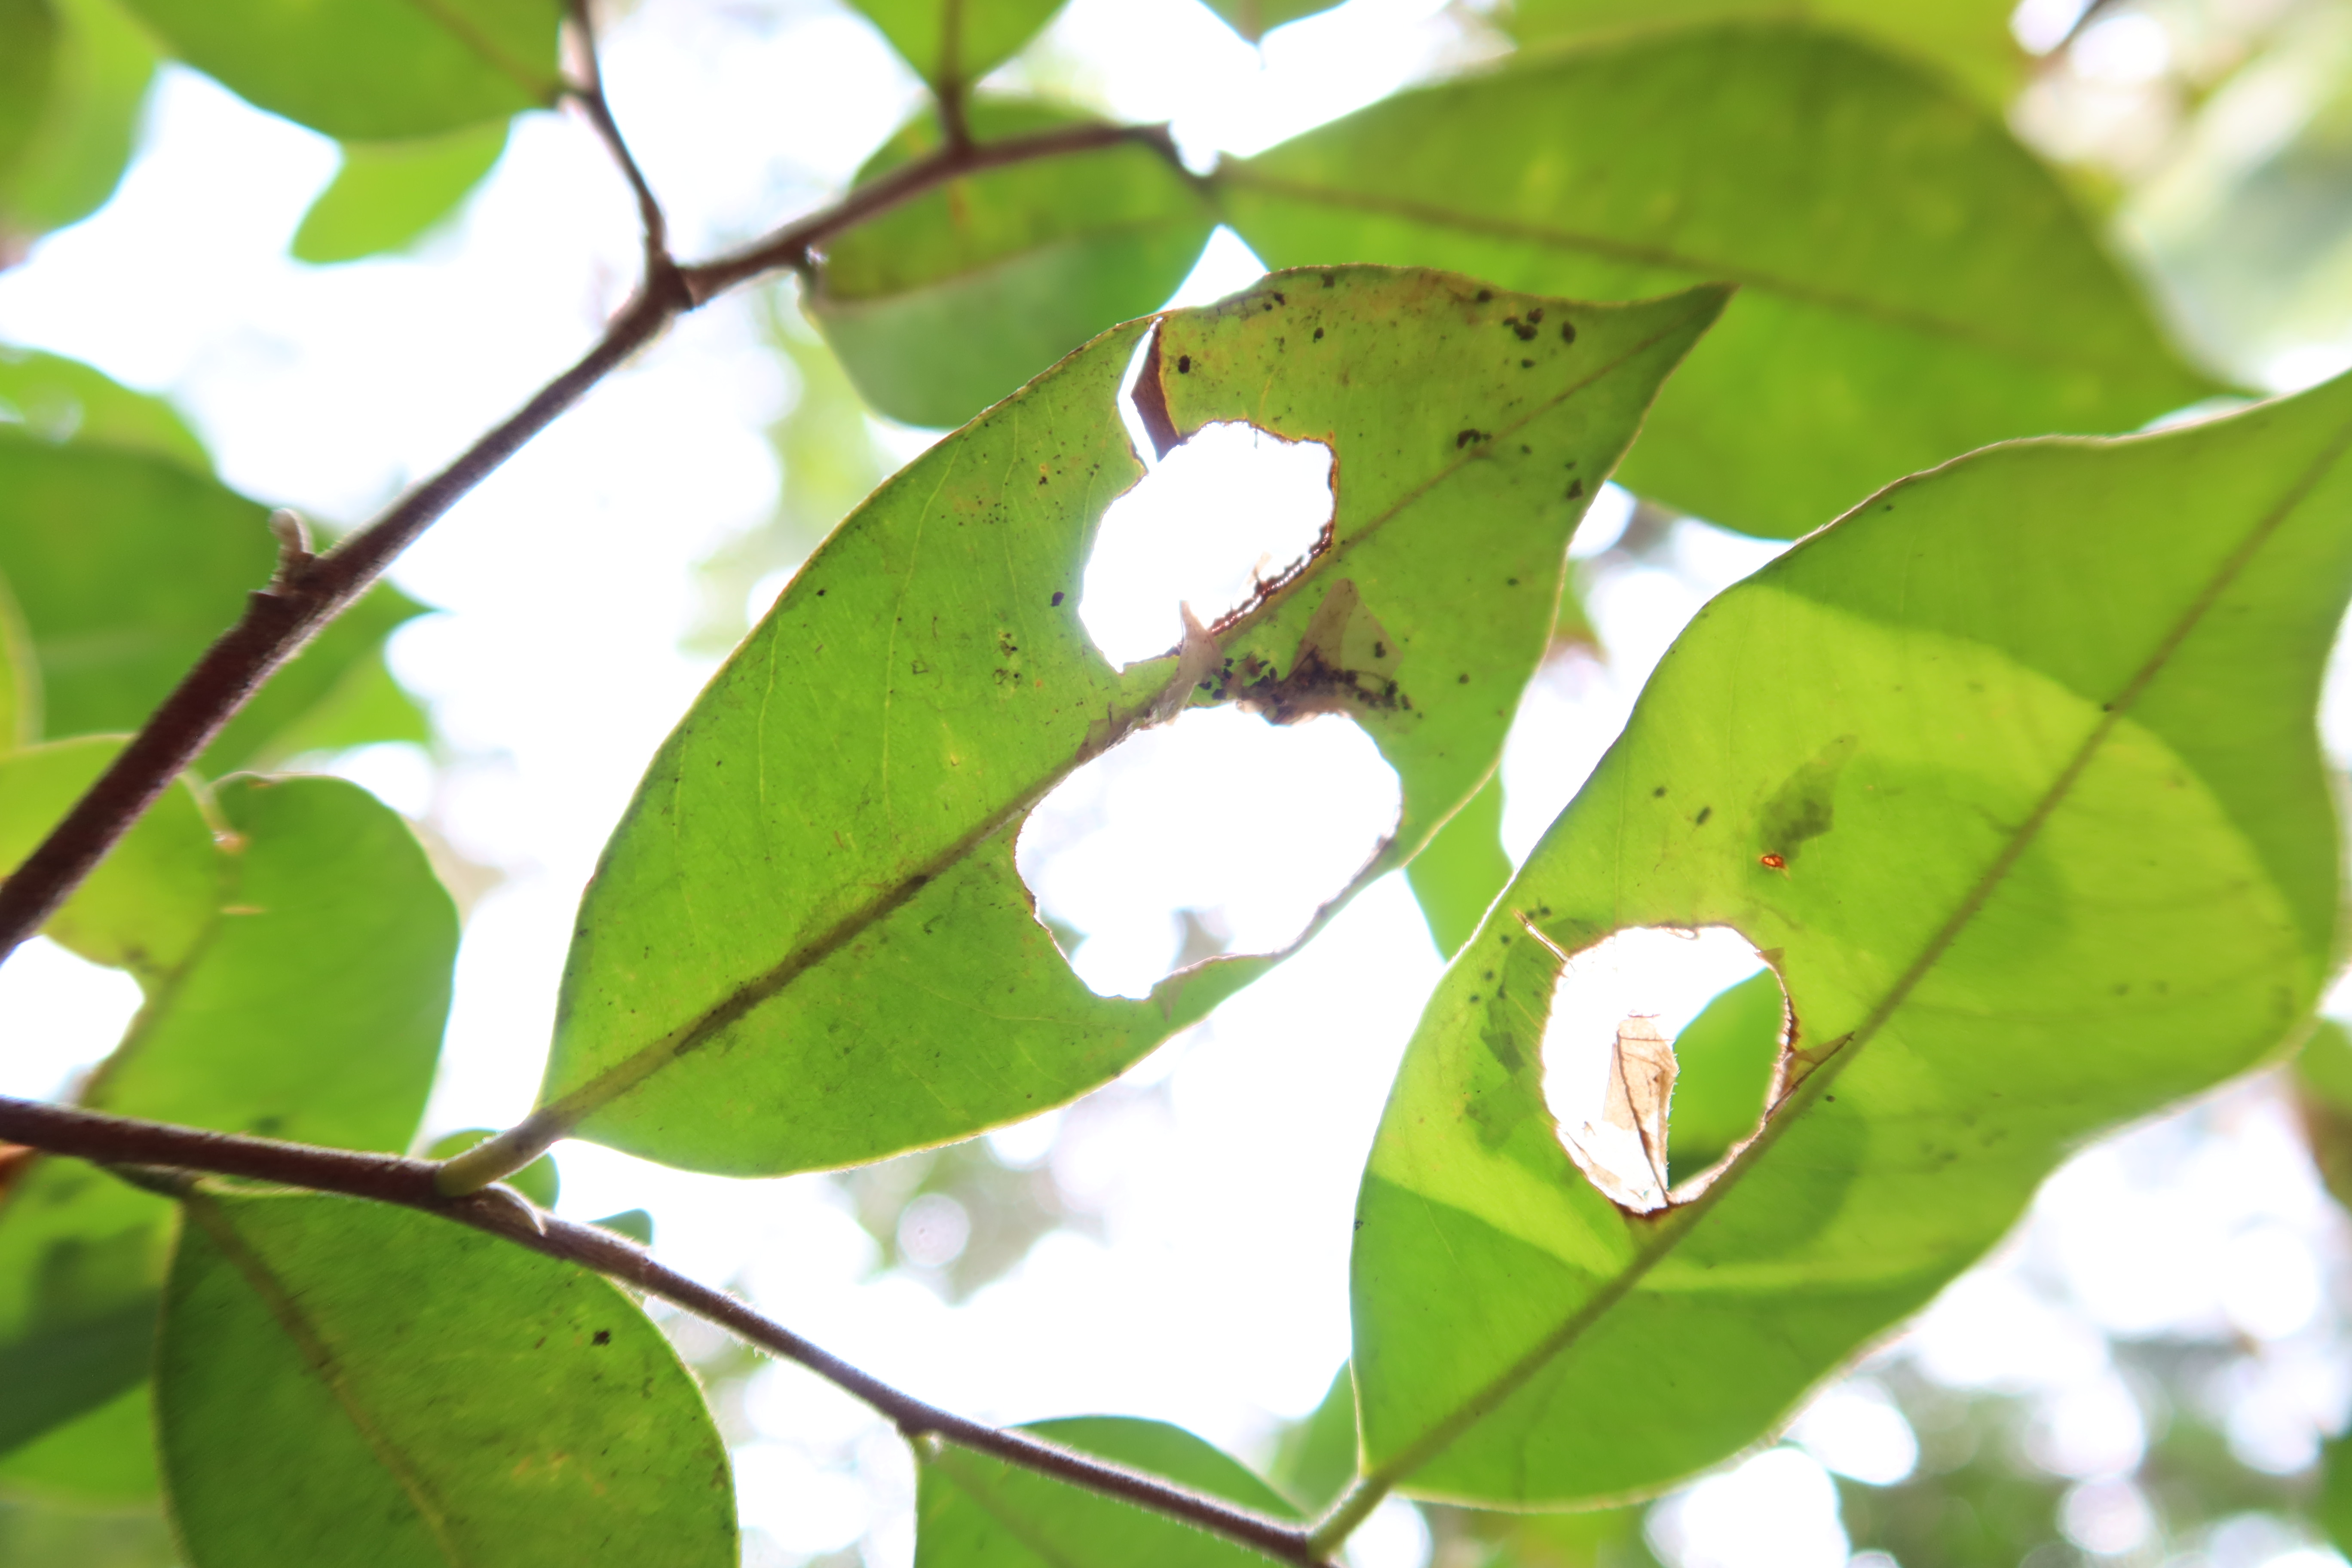
Label: Brown clumps